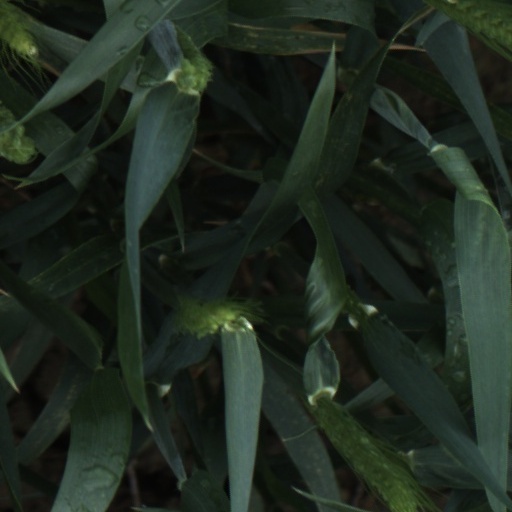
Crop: wheat